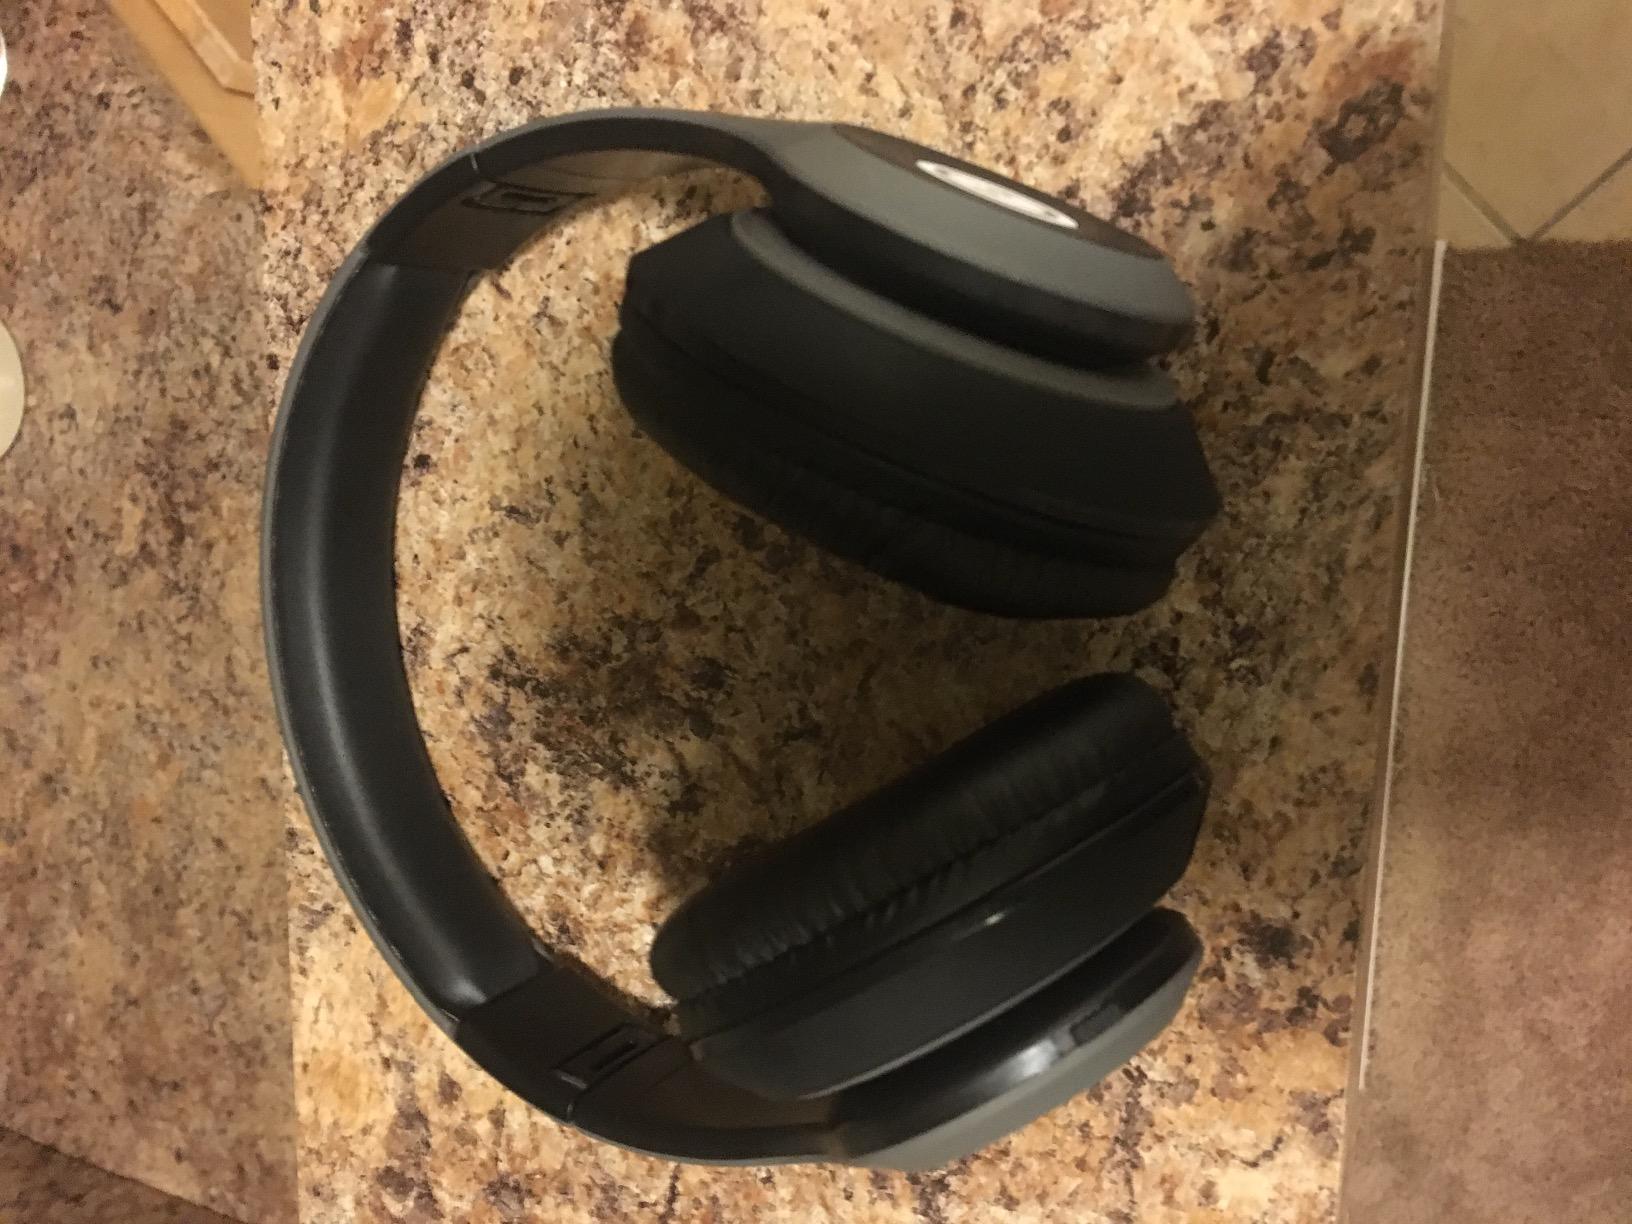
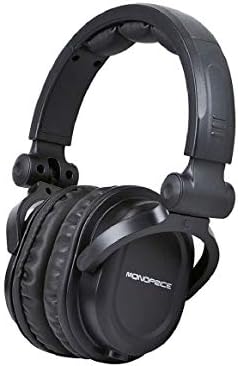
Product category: headphones
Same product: no